Hamilton Hills, Baltimore

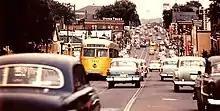
Southbound view of Harford Road at White Avenue showing streetcars and automobiles (1956)

Hamilton was described throughout the 20th century as a desirable, family-oriented suburb and was known for its main street corridor on Harford Road. After another housing boom following World War II, most of the space available for residential stock had been developed. The last major housing push in Hamilton was the construction of apartment complexes near Northern Parkway and Perring Parkway, which occurred during the late 1960s and 1970s.